Claudio López, 2nd Marquess of Comillas

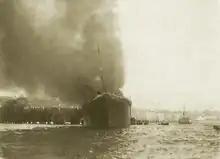
Ship "Cabo Machichaco" after the explosion

As soon as he got the news, Claudio went to the spot and sent a train from Barcelona with doctors, nurses, firemen and medical equipment in order to treat the thousands of wounded.